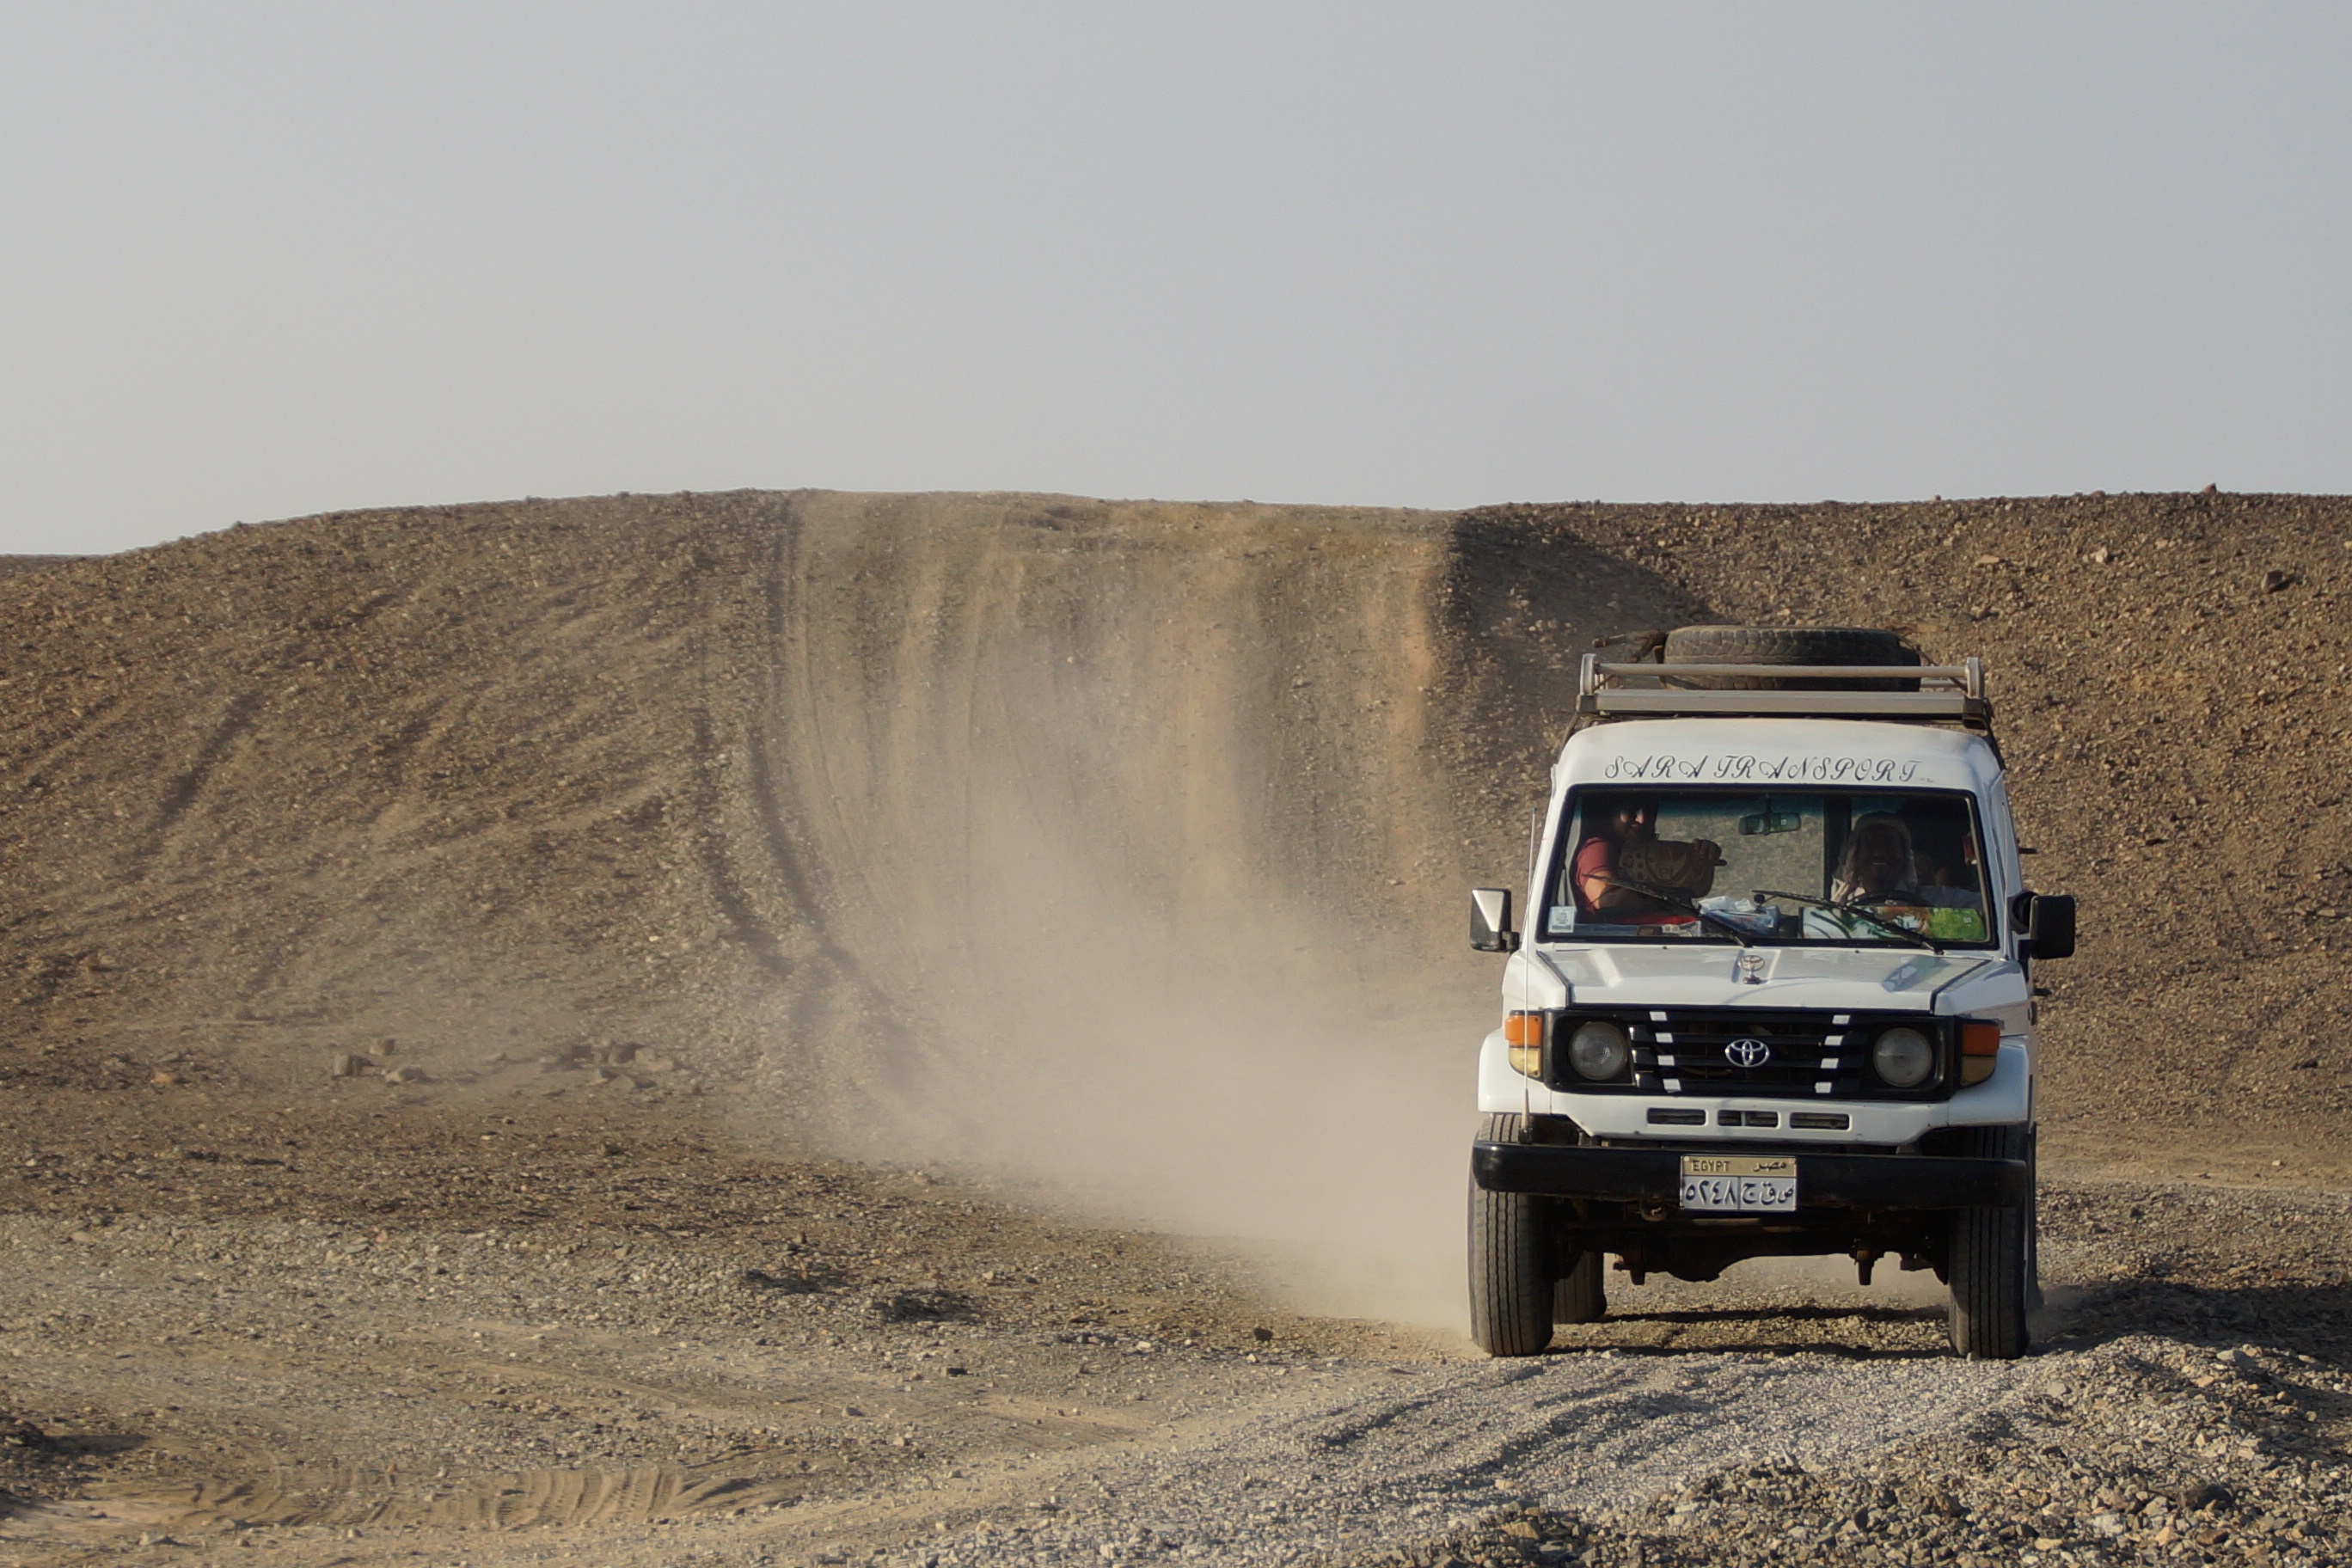
landscape, sand, car, desert, adventure, jeep, vehicle, mud, soil, terrain, material, egypt, racing, motorsport, off road vehicle, auto racing, automobile make, natural environment, off roading, off road racing